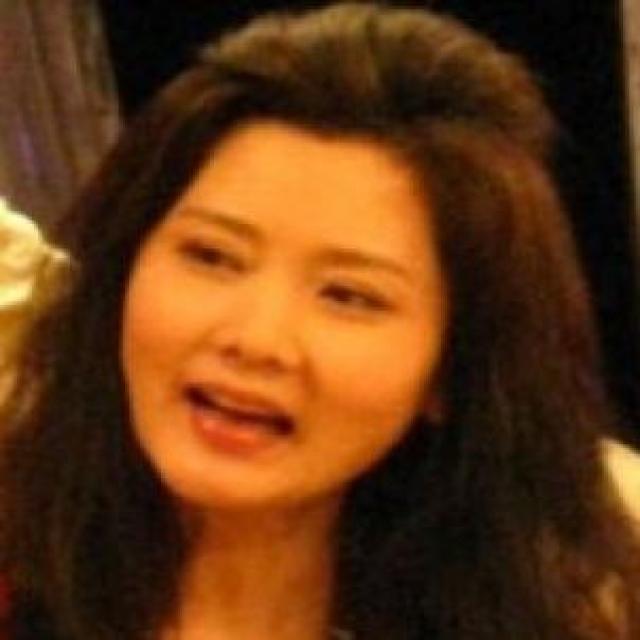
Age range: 21-44